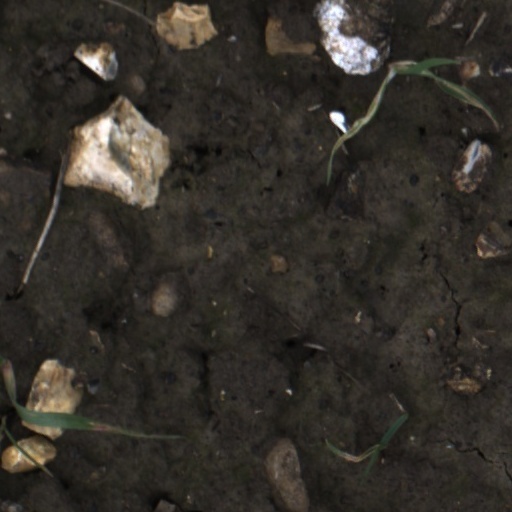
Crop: wheat